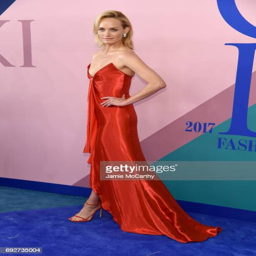
music video performer attends awards